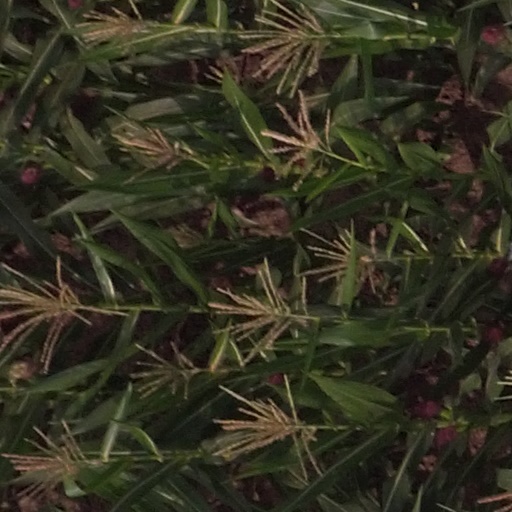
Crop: maize; corn